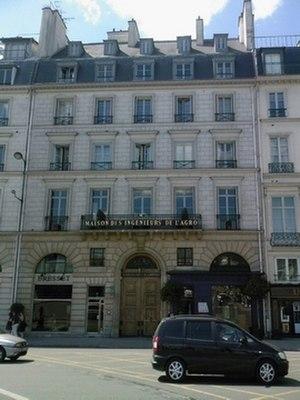
L'Union des ingénieurs diplômés des écoles nationales supérieures, dite Fédération UniAgro, est une association loi de 1901 reconnue d'utilité publique par un décret du 10 août 1978. Anciennement dénommée Union nationale des ingénieurs agronomes, elle fédère depuis une modification de ses statuts intervenue en 2006, les associations de diplômés de huit grandes écoles et établissements publics de l’Enseignement national supérieur agronomique, agroalimentaire et horticole : l'Institut national agronomique Paris-Grignon et l'Ecole nationale supérieure des industries agricoles et alimentaires de Massy, Montpellier SupAgro, l'École nationale supérieure d'agronomie et des industries alimentaires de Nancy, l'École nationale supérieure agronomique de Rennes, l'École nationale supérieure agronomique de Toulouse, l'ENSA d'Alger, l'Institut national d'horticulture d'Angers et Versailles.